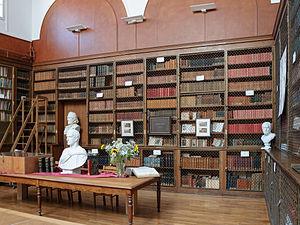
Dans l'ancienne bibliothèque du lycée Michelet à Vanves, dans les Hauts-de-Seine (France).
Le lycée Michelet, ou cité scolaire Michelet, est un établissement situé à Vanves dans les Hauts-de-Seine, réunissant collège, lycée d'enseignement général et classes préparatoires aux grandes écoles dans des bâtiments classés monuments historiques et entourés d'un parc de 17 hectares.